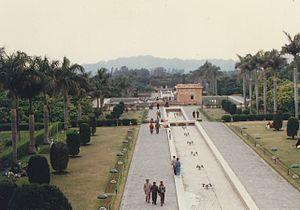
Les jardins de Pinjore sont situés à Pinjore, dans le district de Panchkula, dans l'État indien de Haryana. C'est un exemple remarquable de jardin moghol, agrémentés de plusieurs palais et temples remarquables. Le complexe date du XVIIIᵉ siècle et a été construit par la dynastie Patiala.